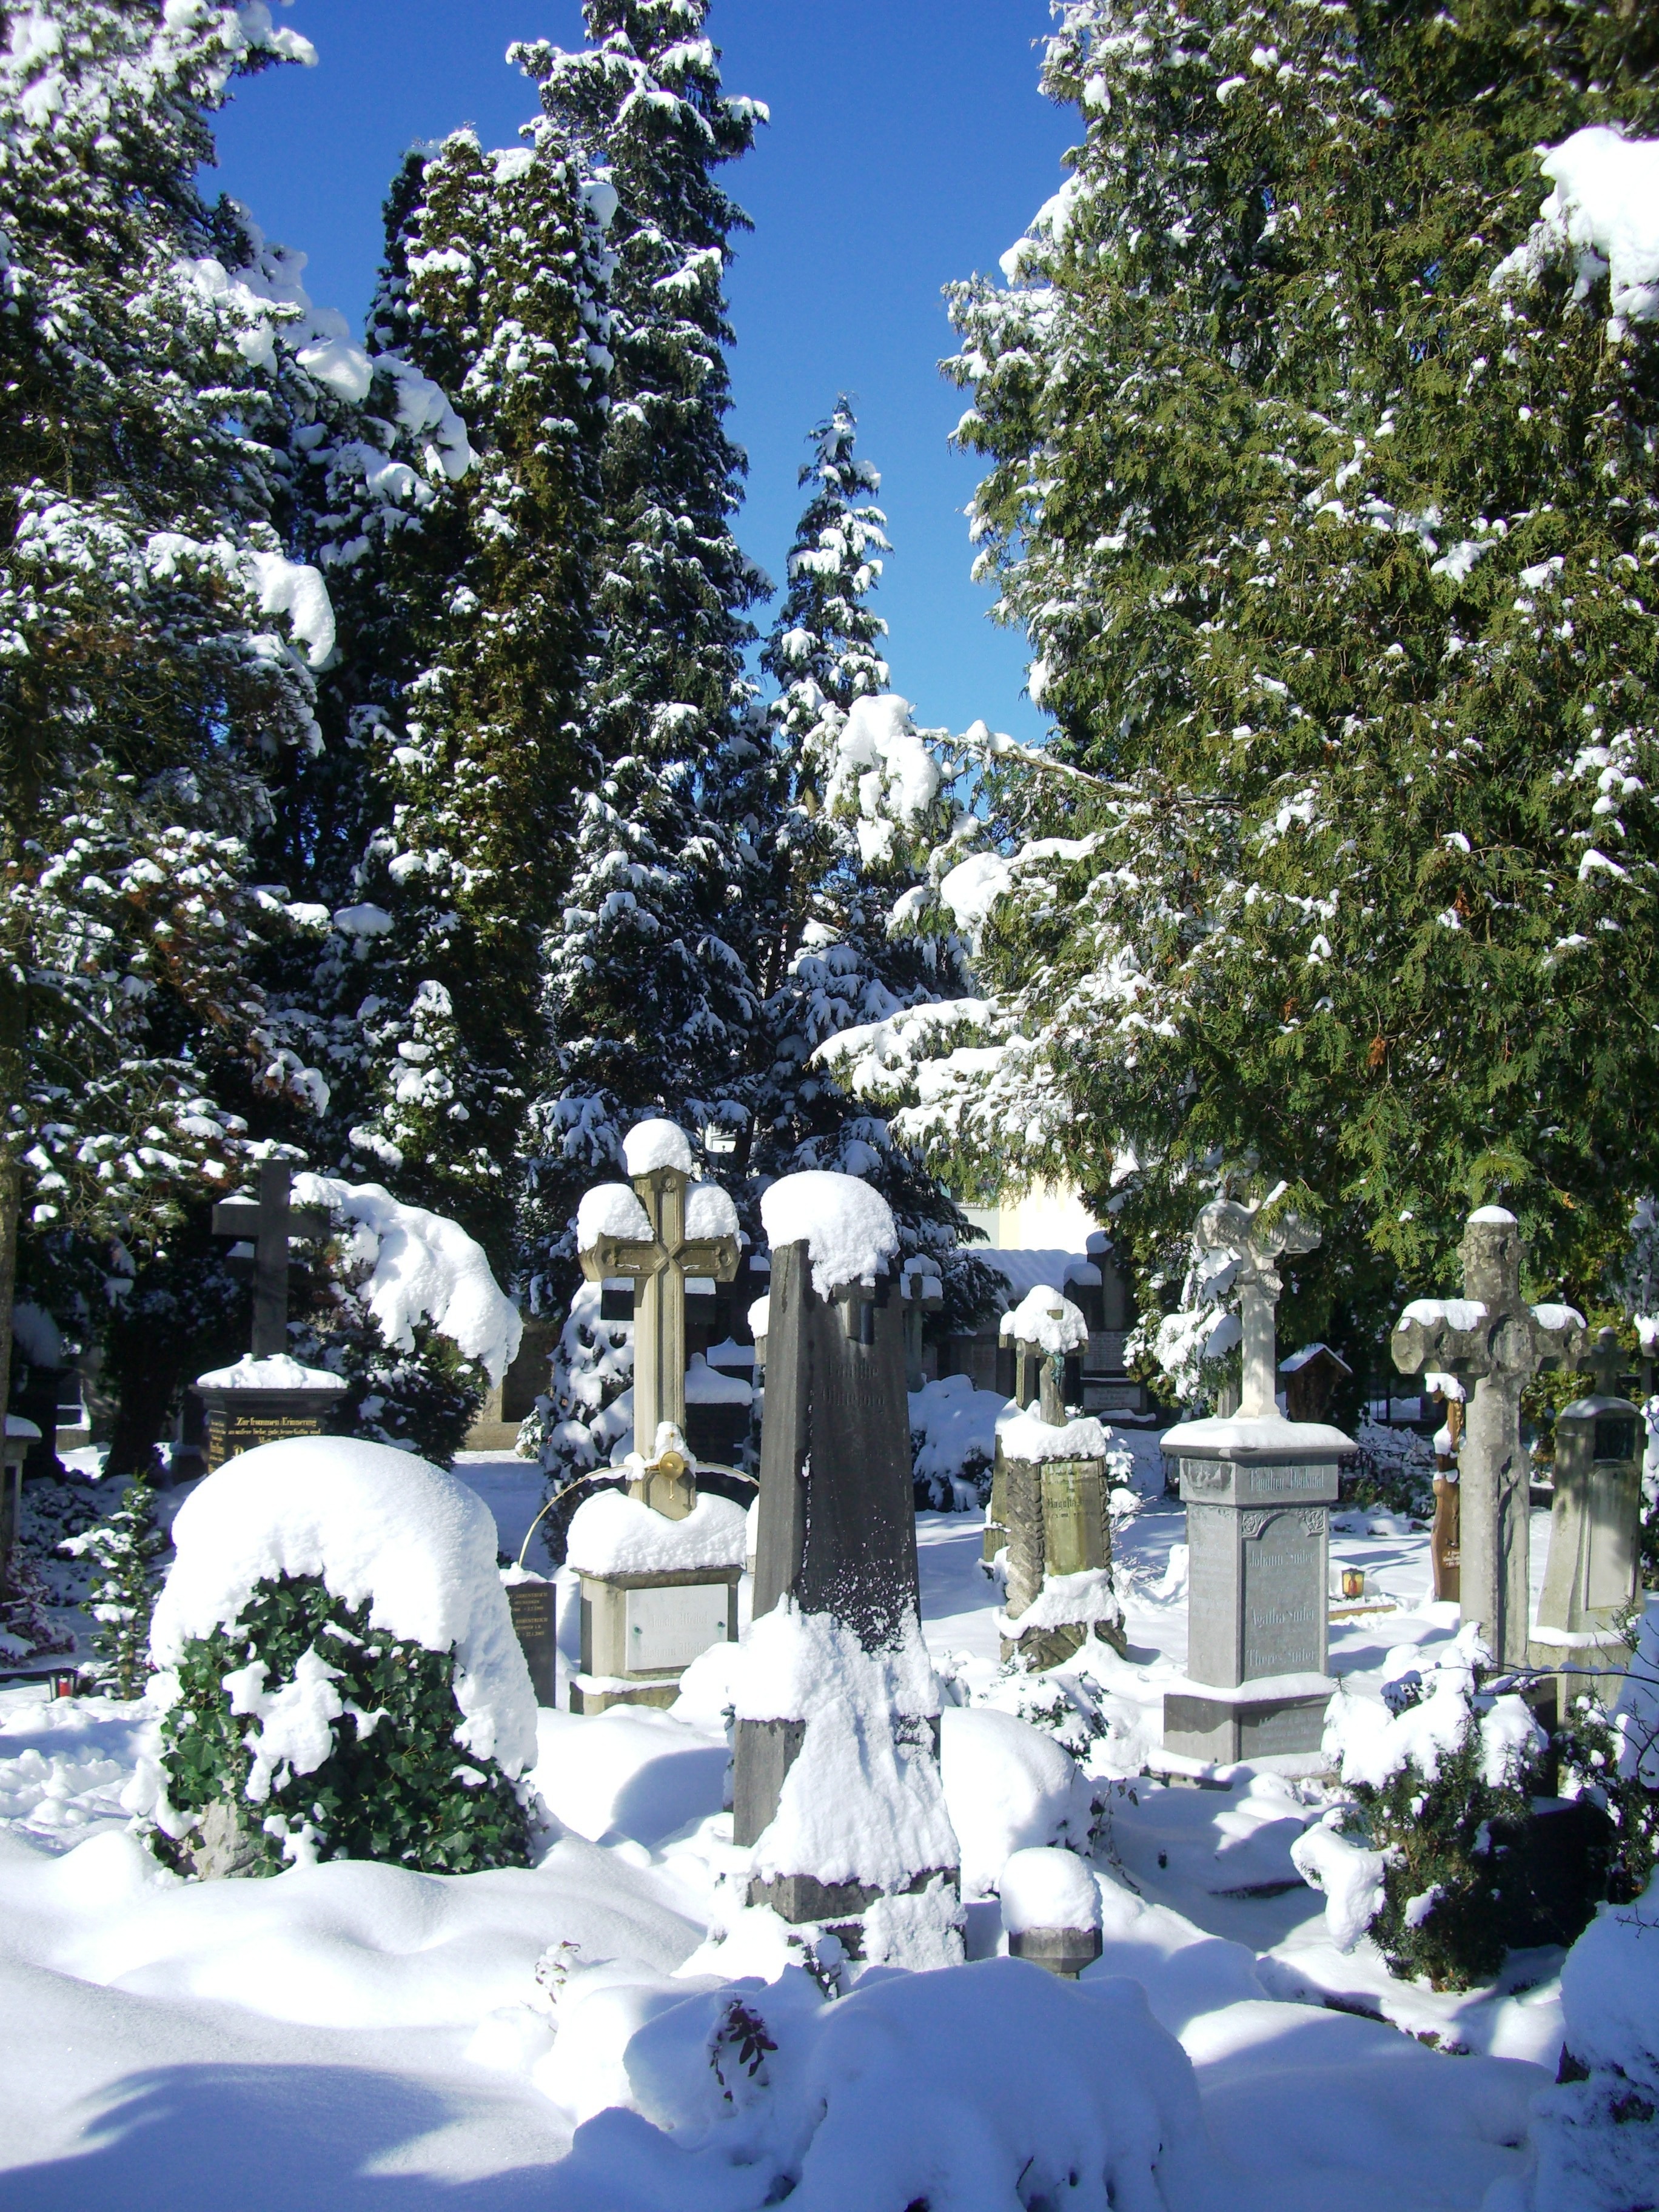
tree, snow, winter, season, resort, sky blue, grave stones, old cemetery, snow caps, fussen